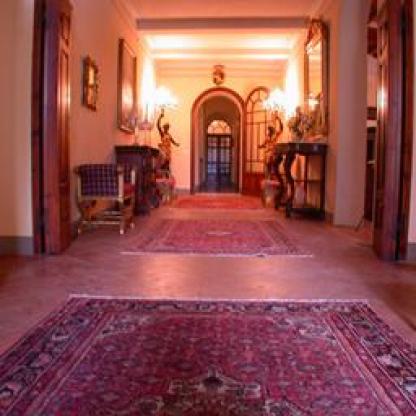
Scene: Indoor